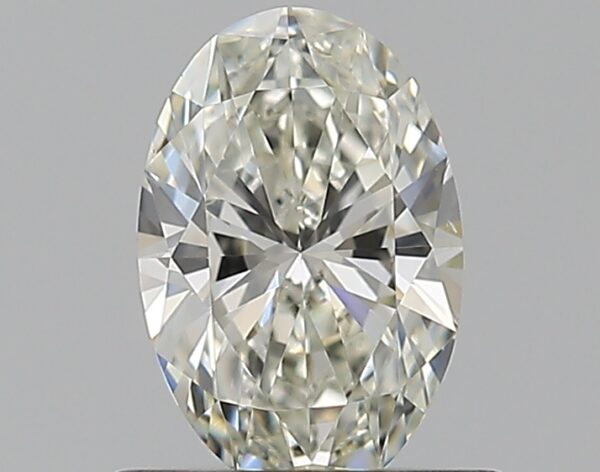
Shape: oval
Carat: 0.58
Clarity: VS2
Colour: J
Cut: EX
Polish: EX
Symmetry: EX
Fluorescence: F
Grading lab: GIA
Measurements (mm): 6.88 x 4.56 x 2.86